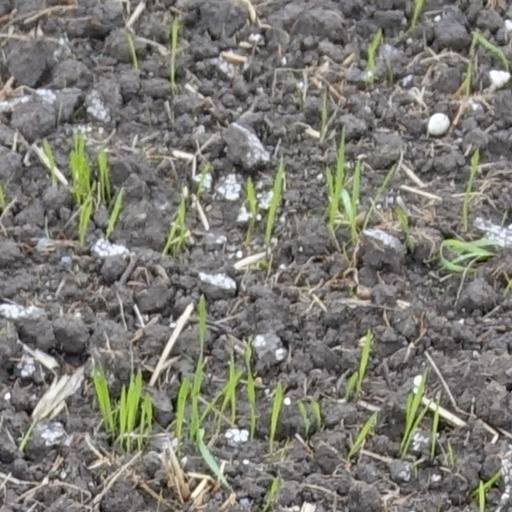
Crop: wheat